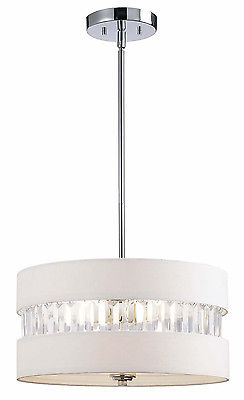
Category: lamp